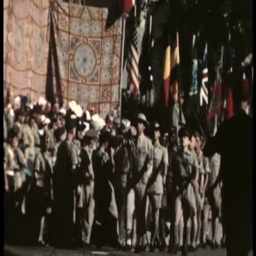
airplanes fly overhead and tanks roll along in the military parade .